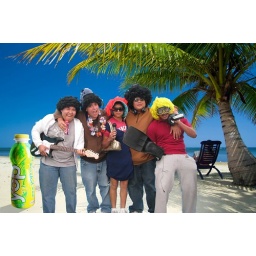
Relaxing under a palm tree on remote beach